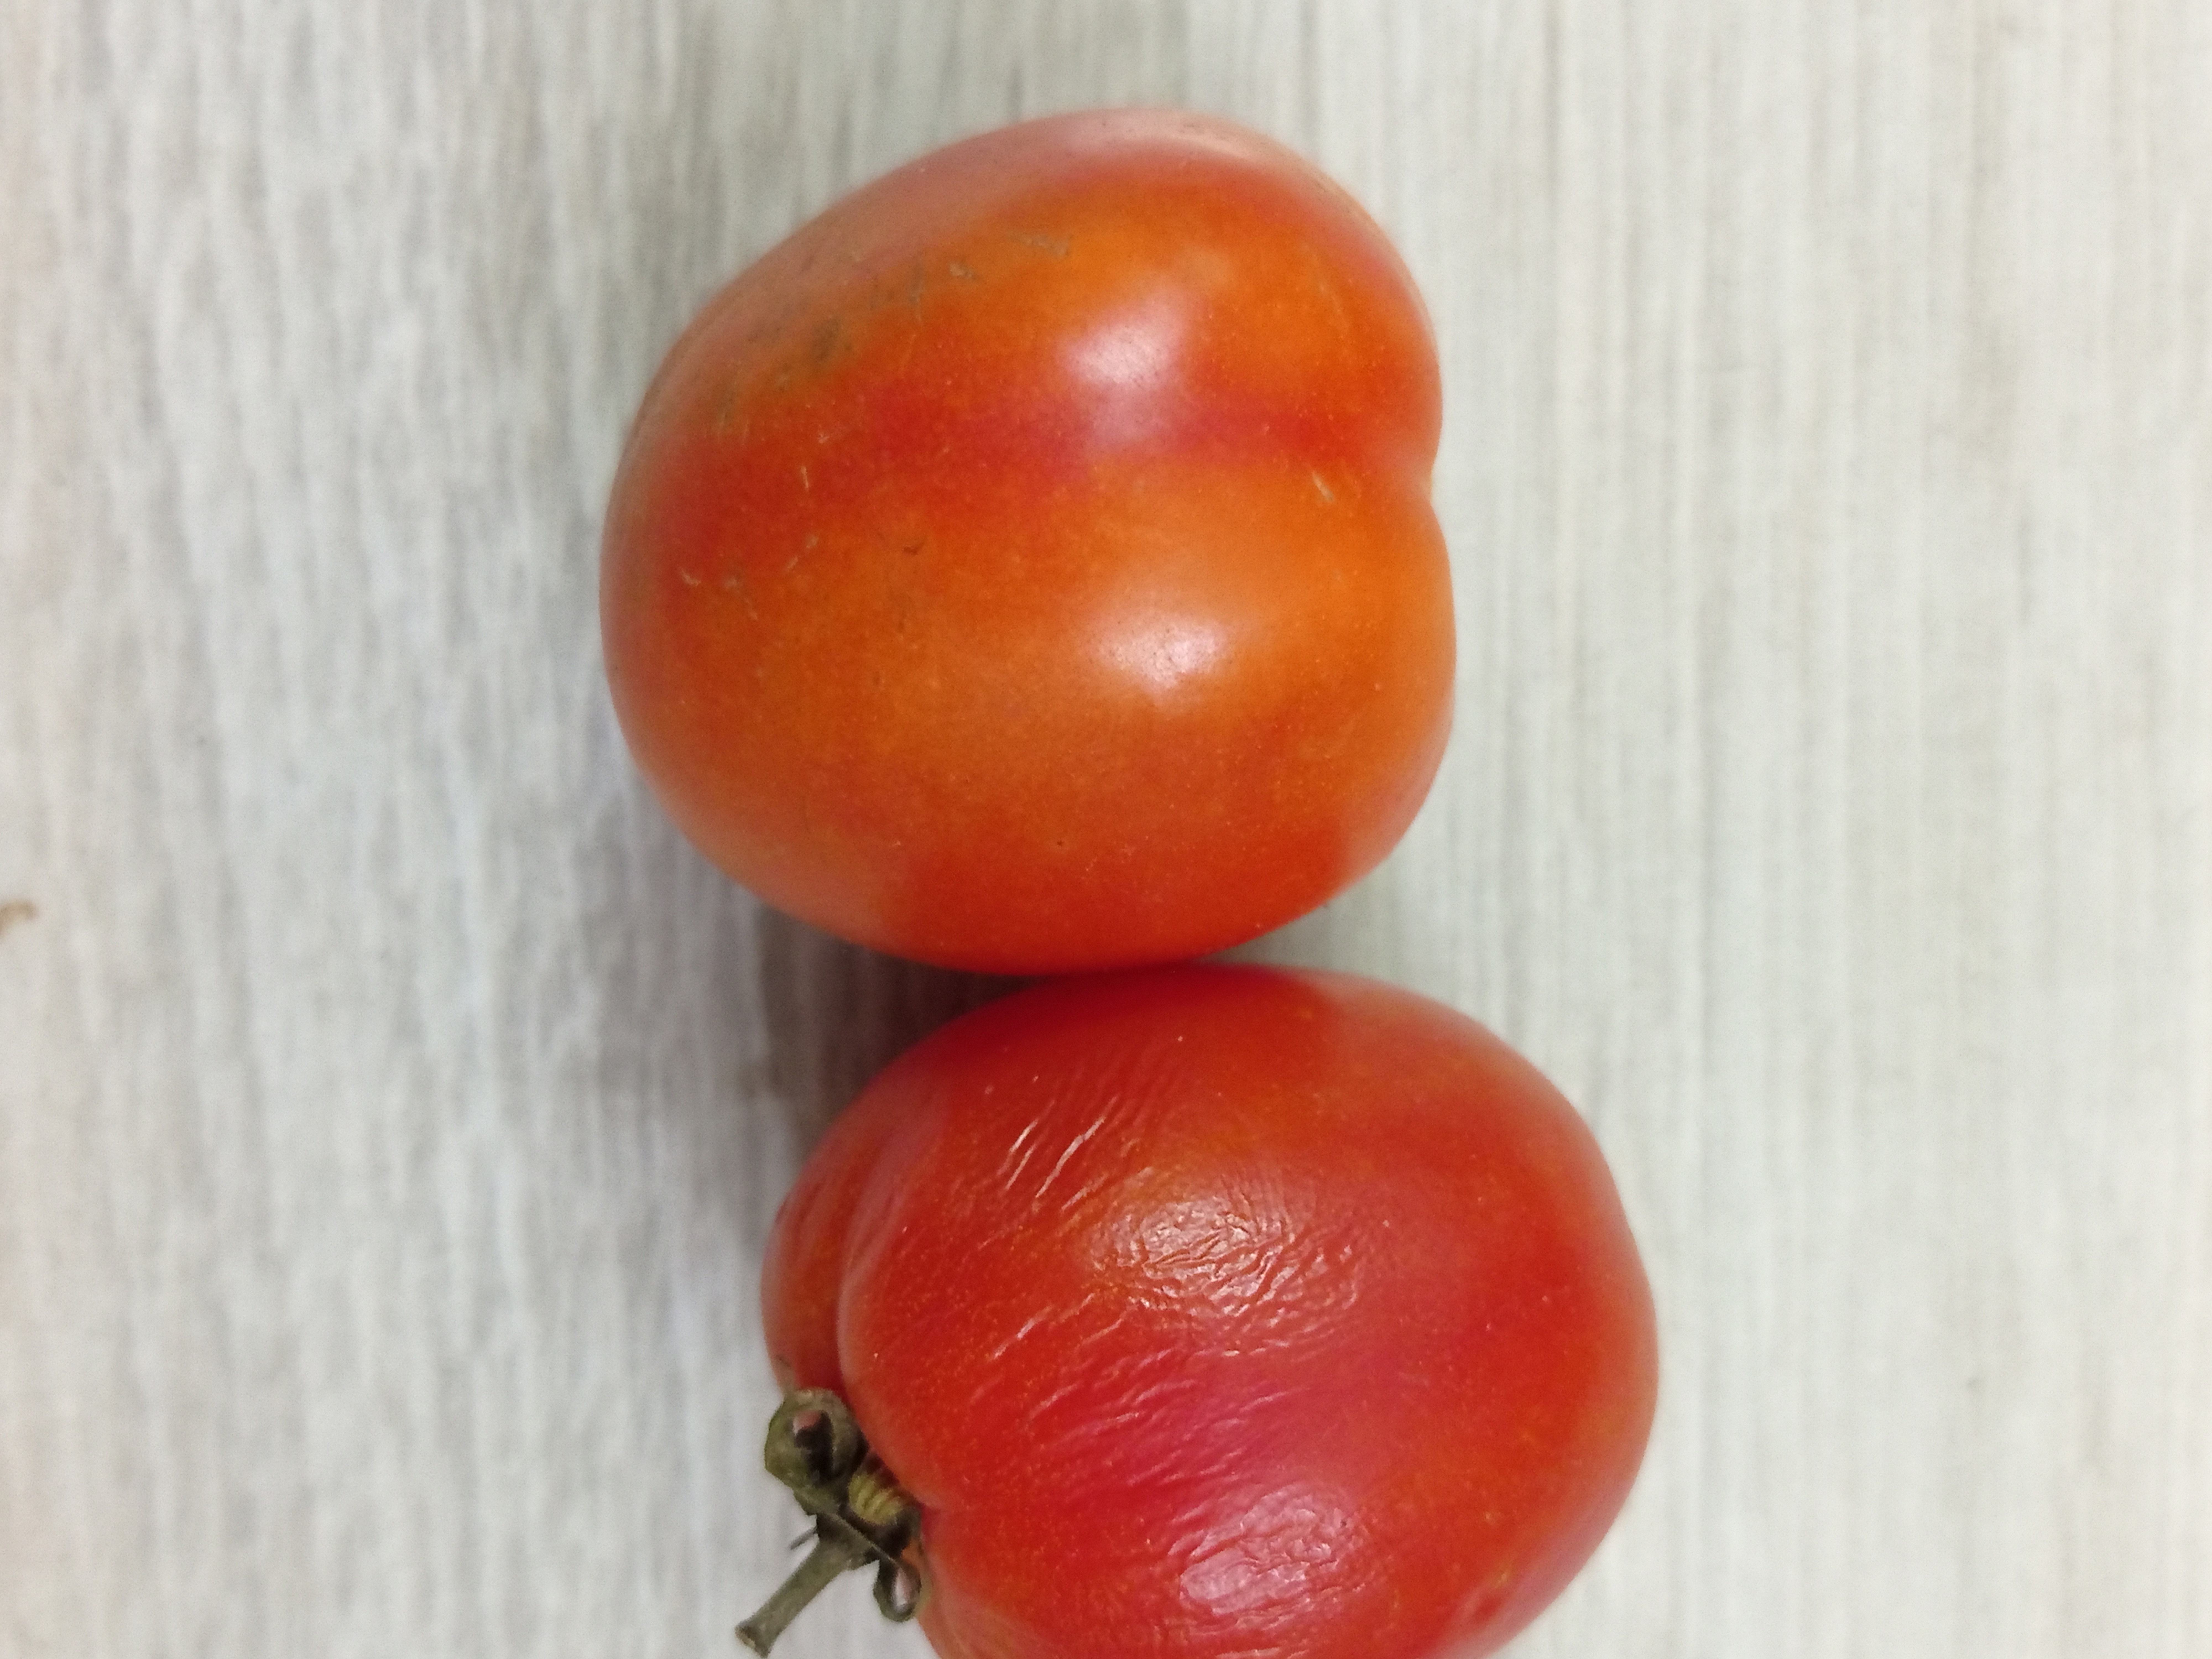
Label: Fresh